Moses McClean

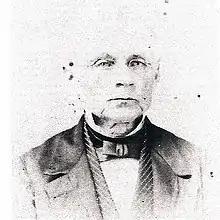
MosesMcClean.

Born on his father William McLean's farm in Carroll's Tract, near Gettysburg, Pennsylvania, on June 17, 1804, McClean studied law, was admitted to the bar in 1825, and commenced practice in Gettysburg.